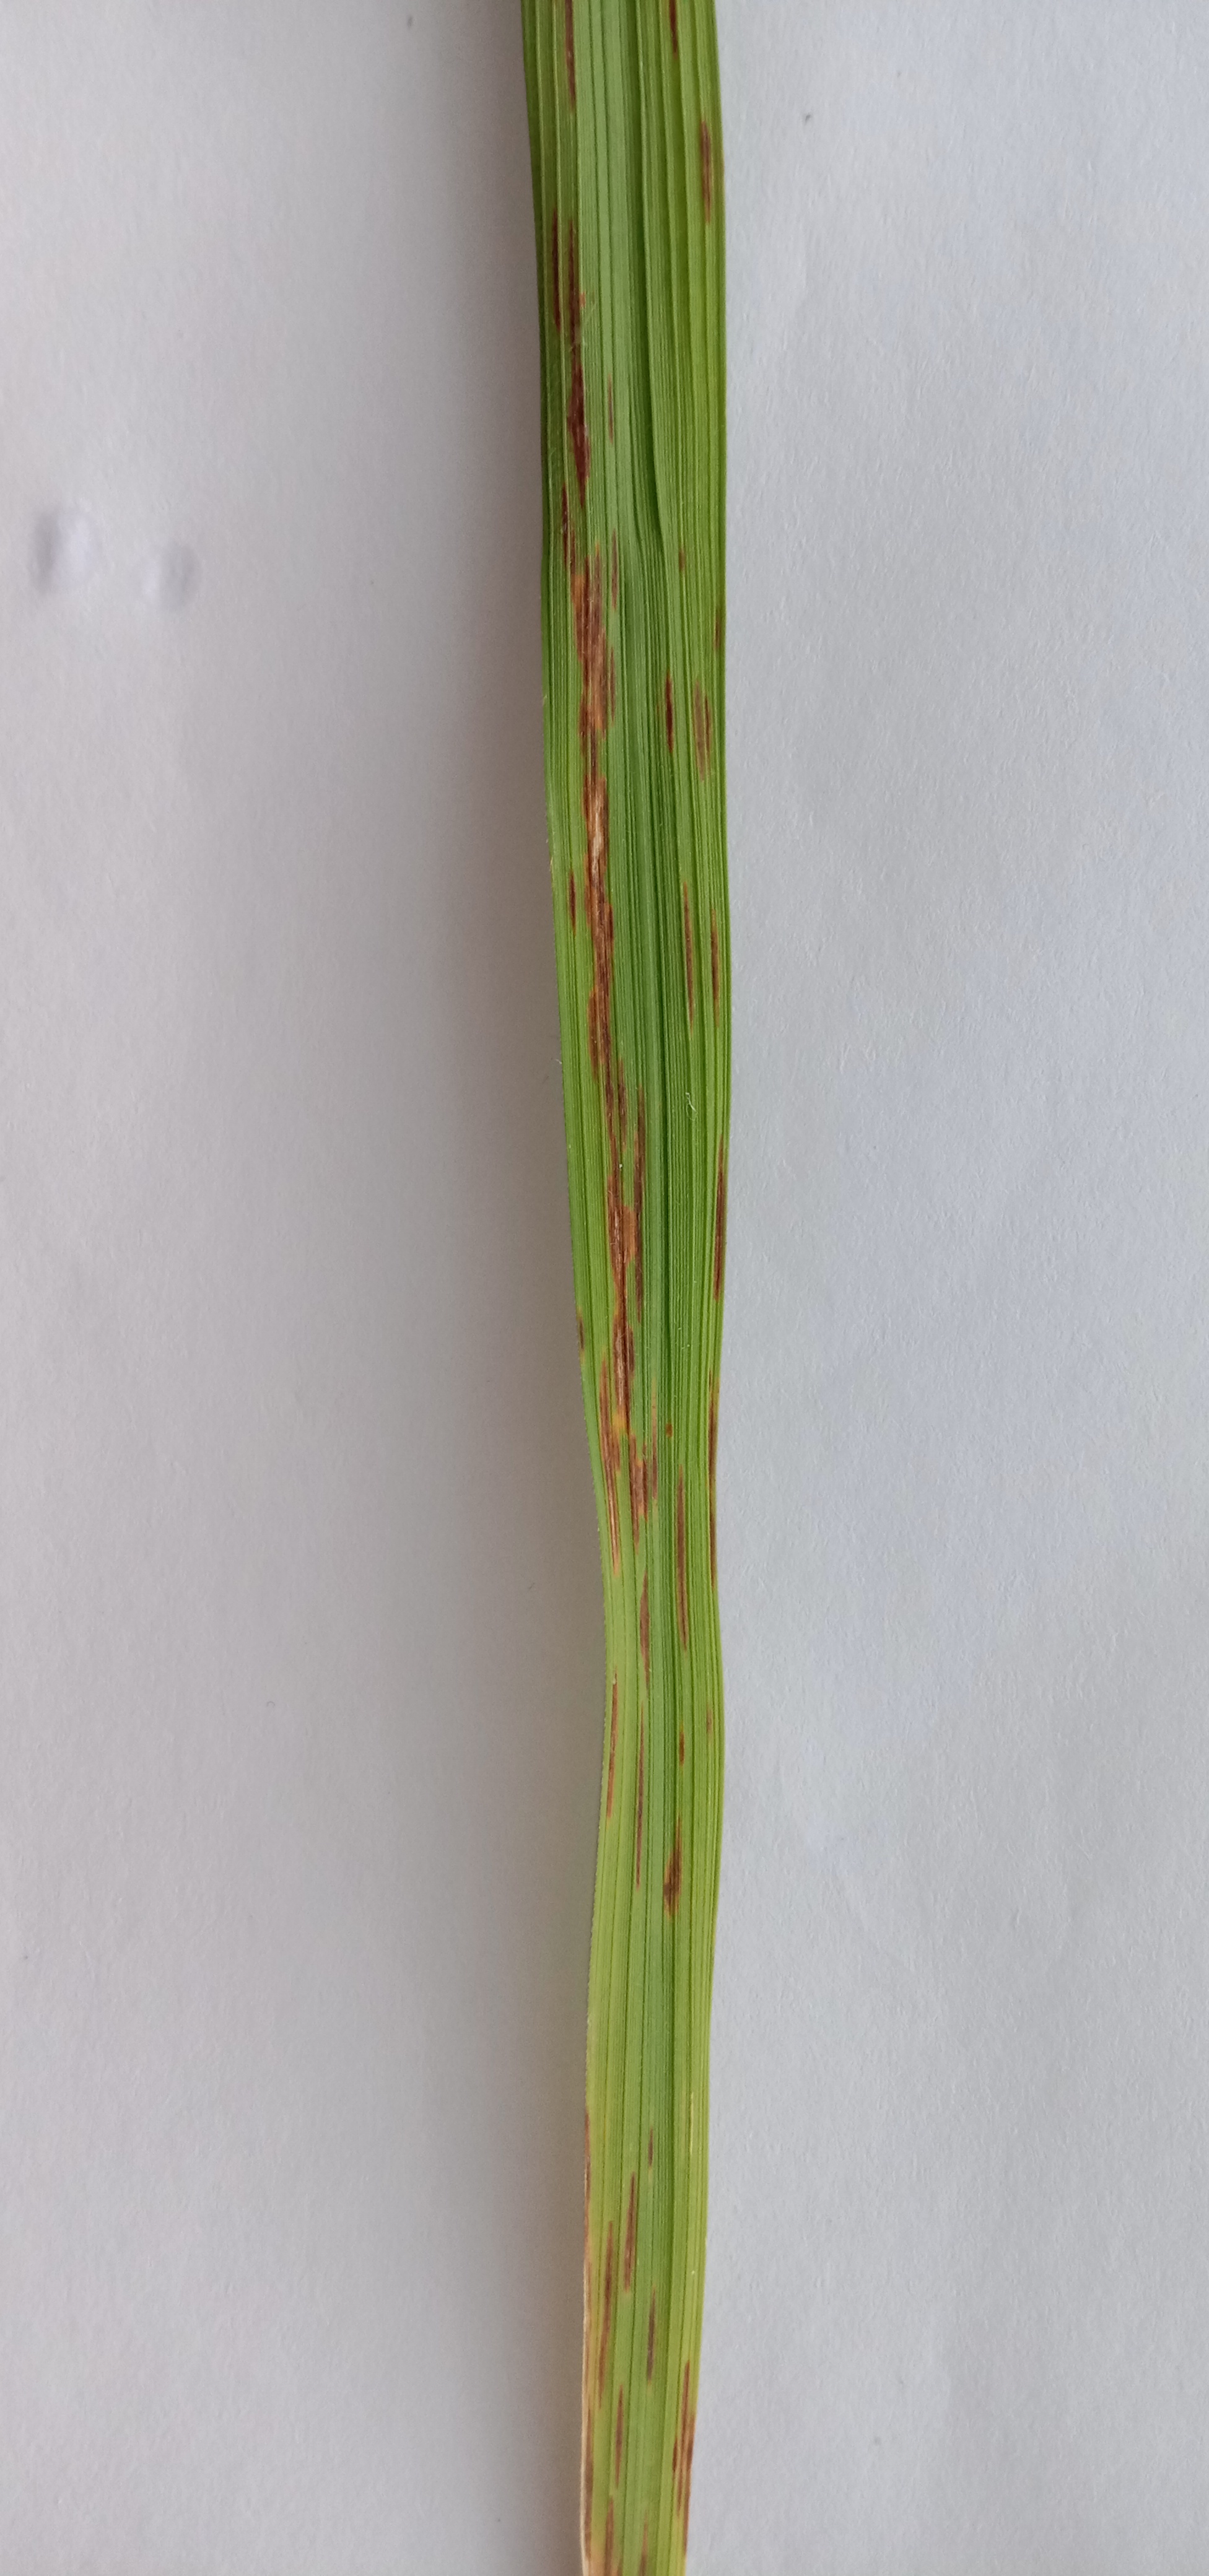
Label: Rice___Leaf_Blast